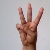
The image shows a hand gesture representing the letter 'W' in Indian Sign Language.